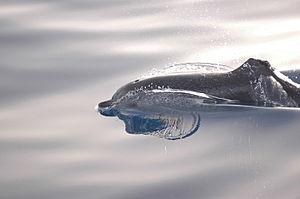
Dauphin tacheté de l'Atlantique avec l'aileron blessé, peut-être d'une hélice, un filet de pêche ou une ligne de pêche coupée. Polski: Delfin uzdeczkowy Português: Golfinho-pintado-do-atlântico Location: La Gomera